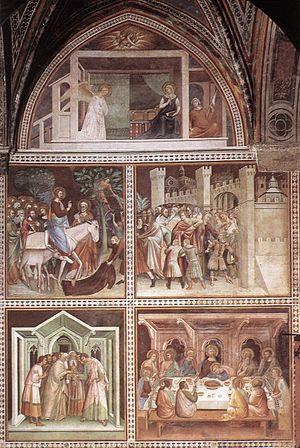
La Collégiale Santa Maria Assunta est le Dôme de San Gimignano, situé « Piazza del Duomo » et accessible au sommet d'une volée de marches.